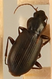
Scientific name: Calathus advena
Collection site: Rocky Mountains NEON (RMNP), plot RMNP_014